Answer in natural language. Considering the relative positions, where is white wooden chair with metal legs (highlighted by a blue box) with respect to white wooden chair with metal legs (highlighted by a red box)? Choose between the following options: above or below
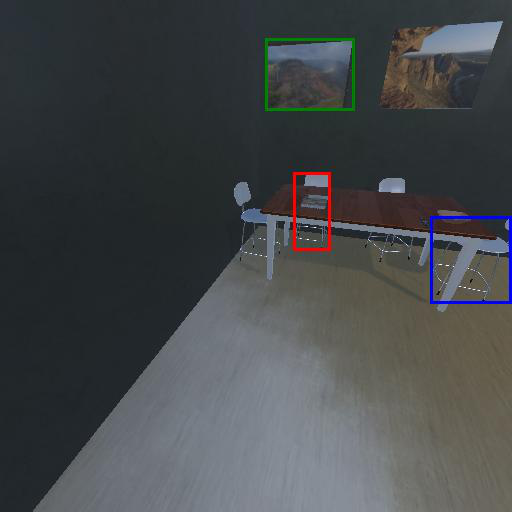
<answer>below</answer>